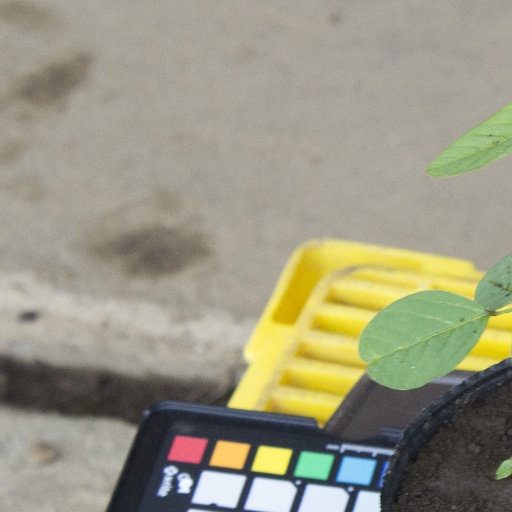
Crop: soybean